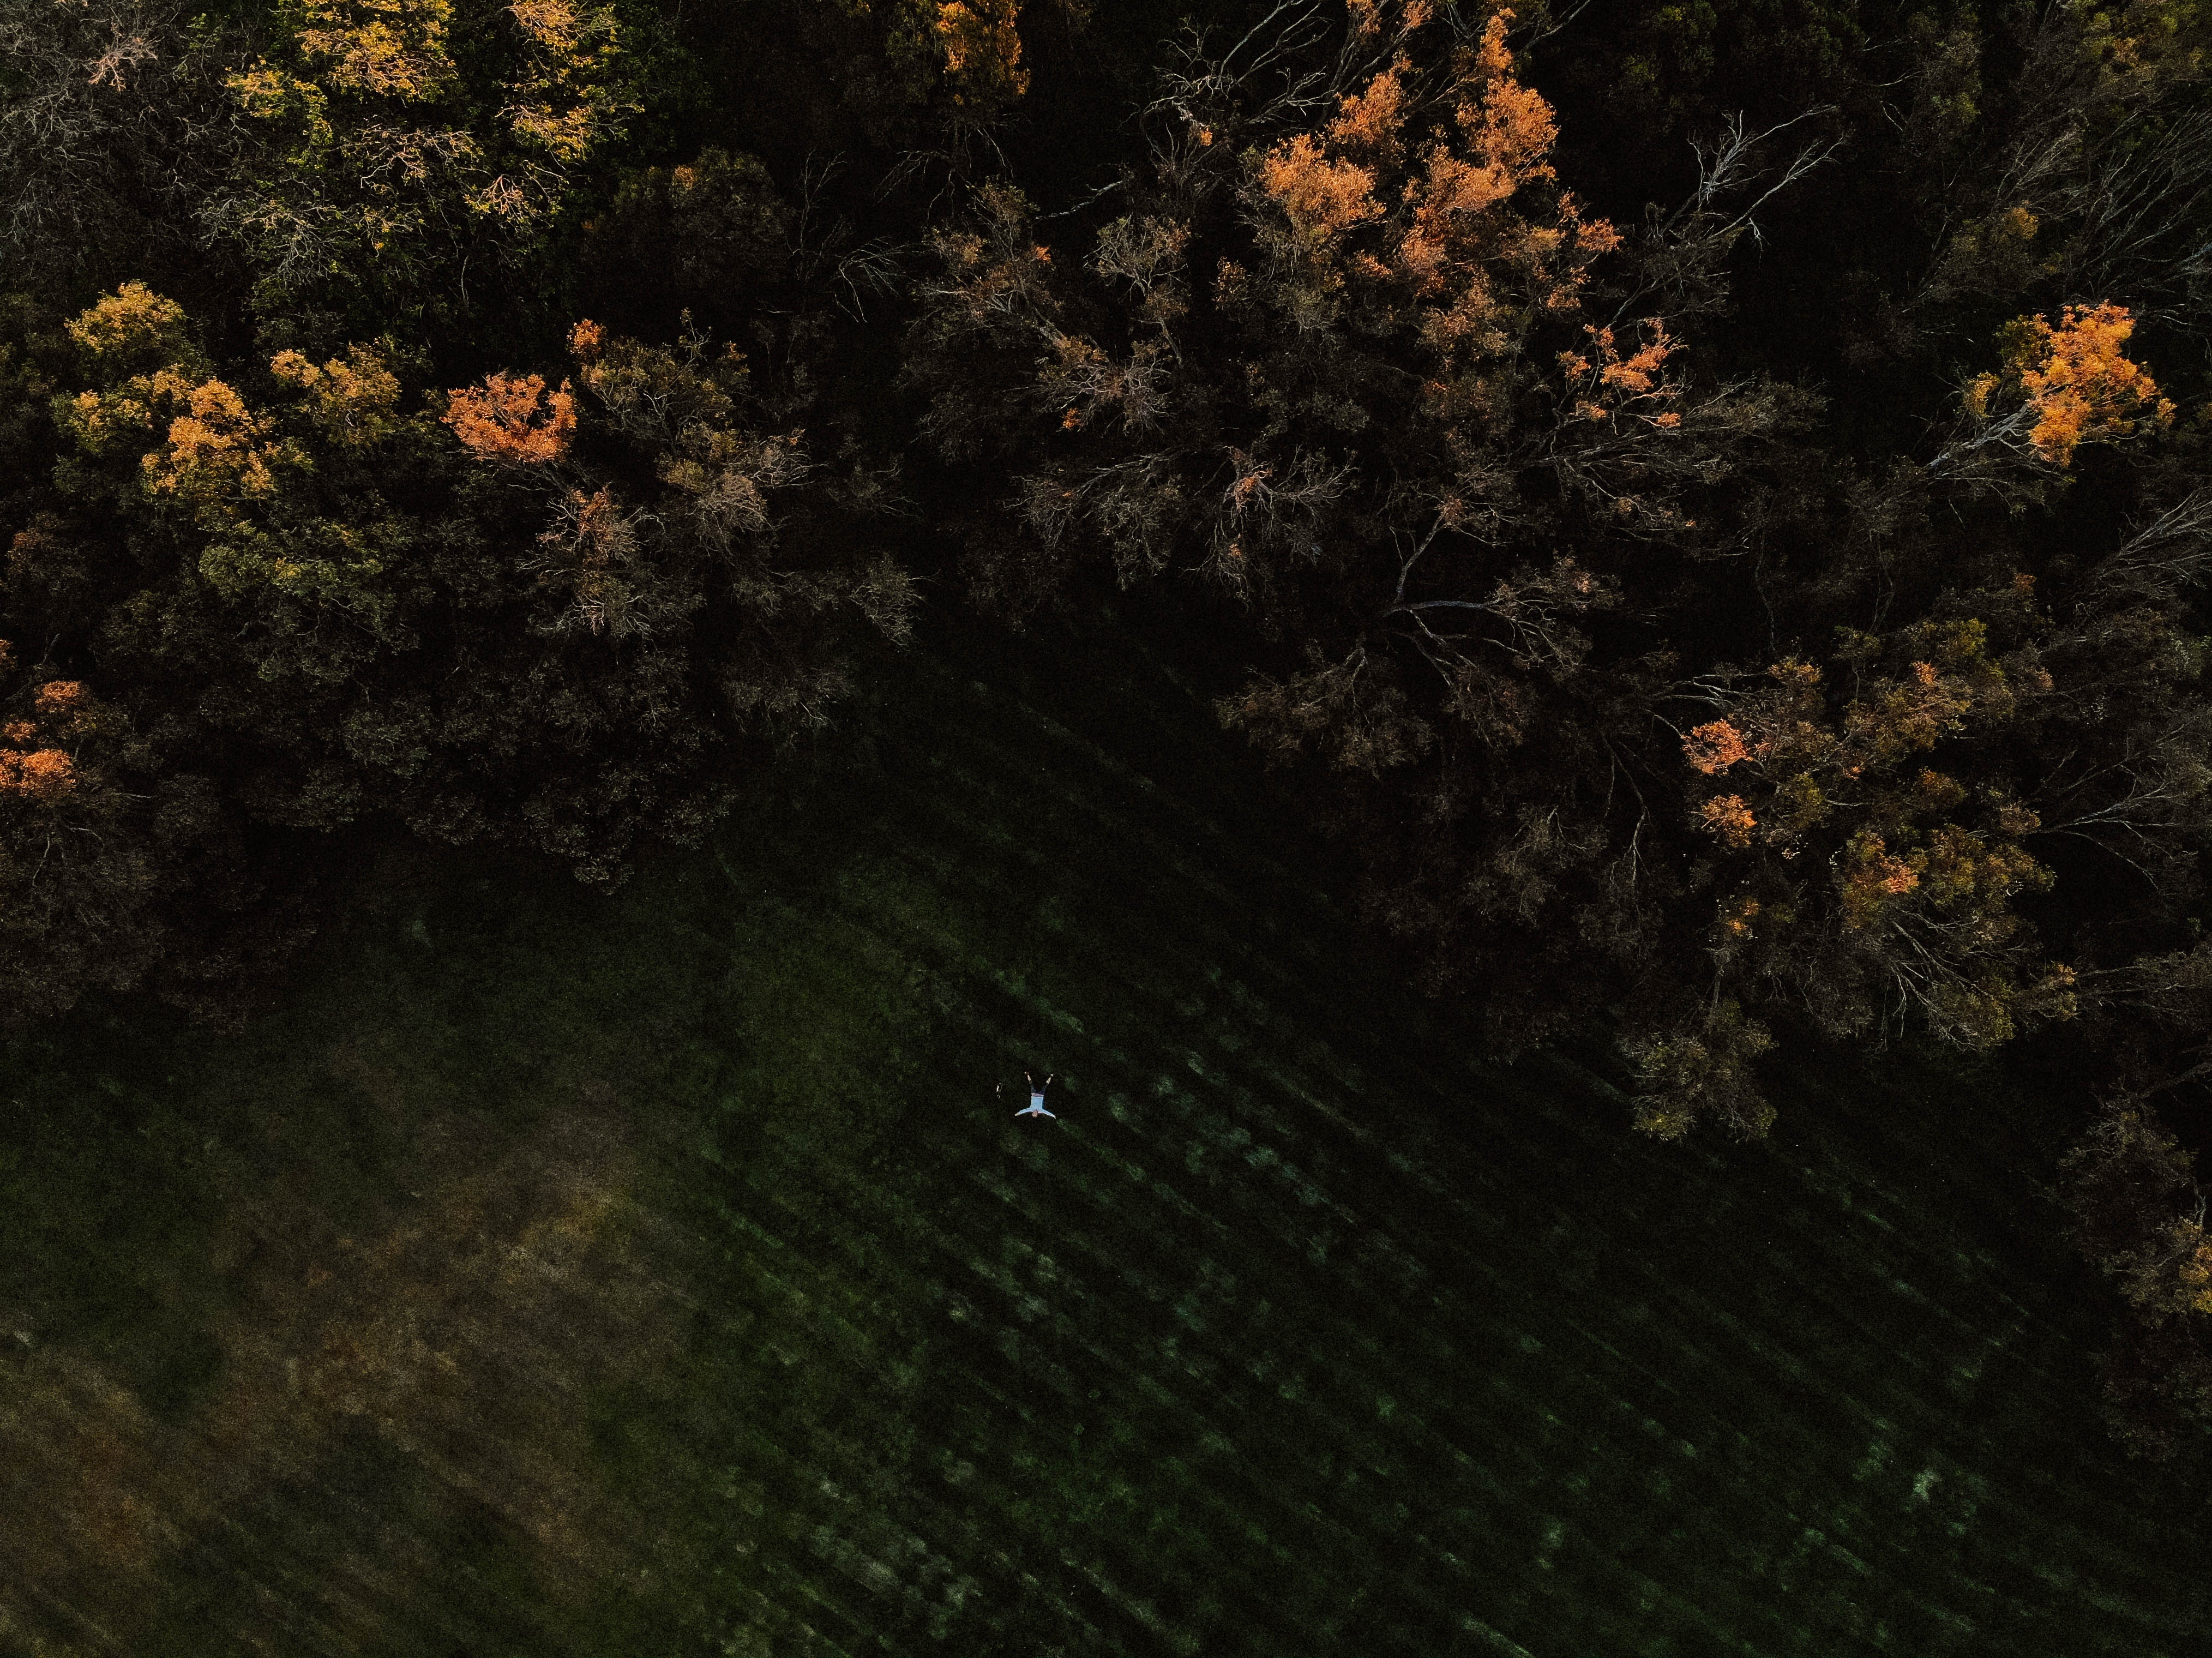
nature, leaf, forest, tree, autumn, woodland, water, deciduous, biome, landscape, sunlight, darkness, night, plant, evening, screenshot, branch, old growth forest, grass, jungle, computer wallpaper